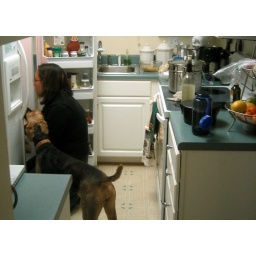
Maggie does her best to help Angela in the kitchen to prepare dinner. That dog gets her snout into everything.